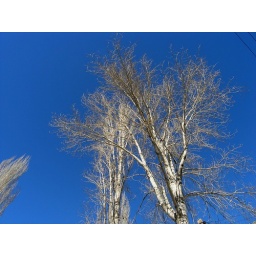
Poplar trees against blue winter sky / Baghe-Gol